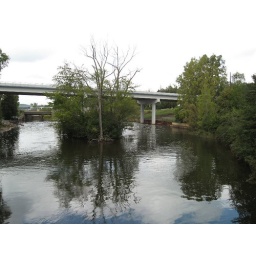
The bridge over the river